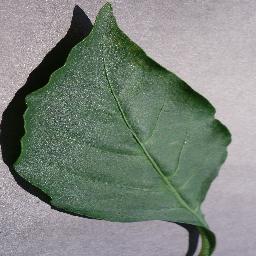
Label: Pepper,_bell___healthy